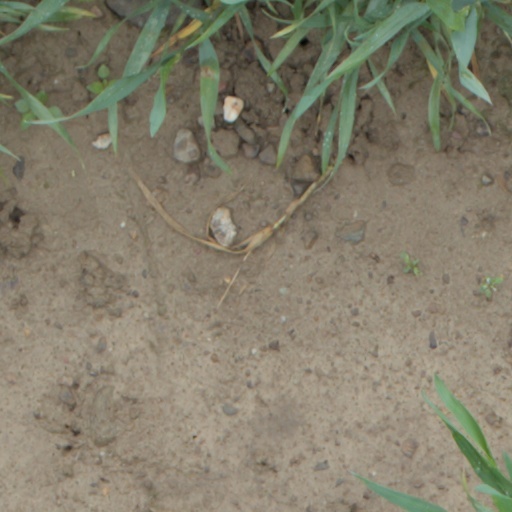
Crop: wheat